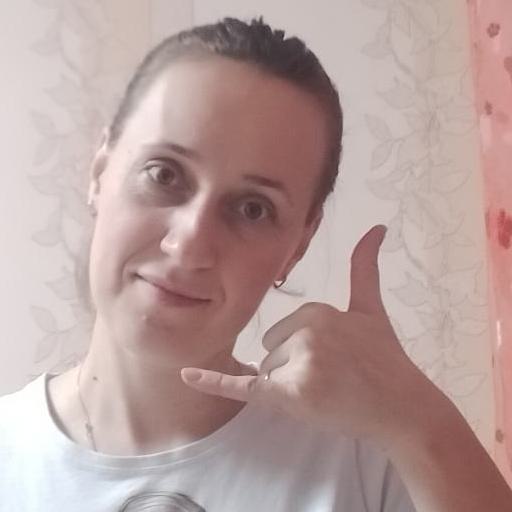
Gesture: call